1914 French mobilization

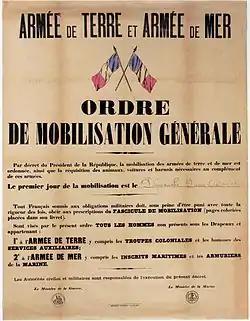
"General mobilization order" poster dated August 2, 1914, held by the French National Archives.

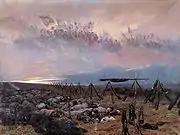
Édouard Detaille, "Le Rêve (The dream)", 1888: painting showing Third Republic conscripts on maneuvers, dreaming of their predecessors. This patriotic painting, measuring three by four meters and winning a prize at the 1888 Salon, was purchased by the French government and reproduced in large numbers.

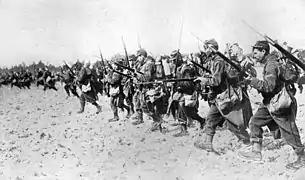
French infantry advancing in line, bayonets drawn, 1913.

The 1914 French mobilization was the set of operations at the very start of World War I that put the French Army and Navy in a position for war, including the theoretical call to arms of all Frenchmen fit for military service. Planned long before 1914 (via Plan XVII), each man's assignment was based on his age and residence.